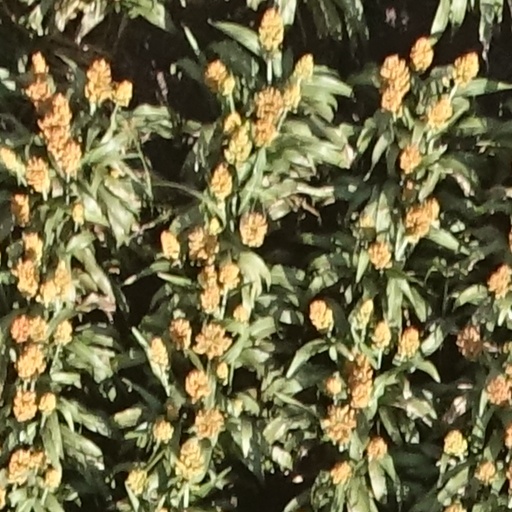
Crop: sorghum